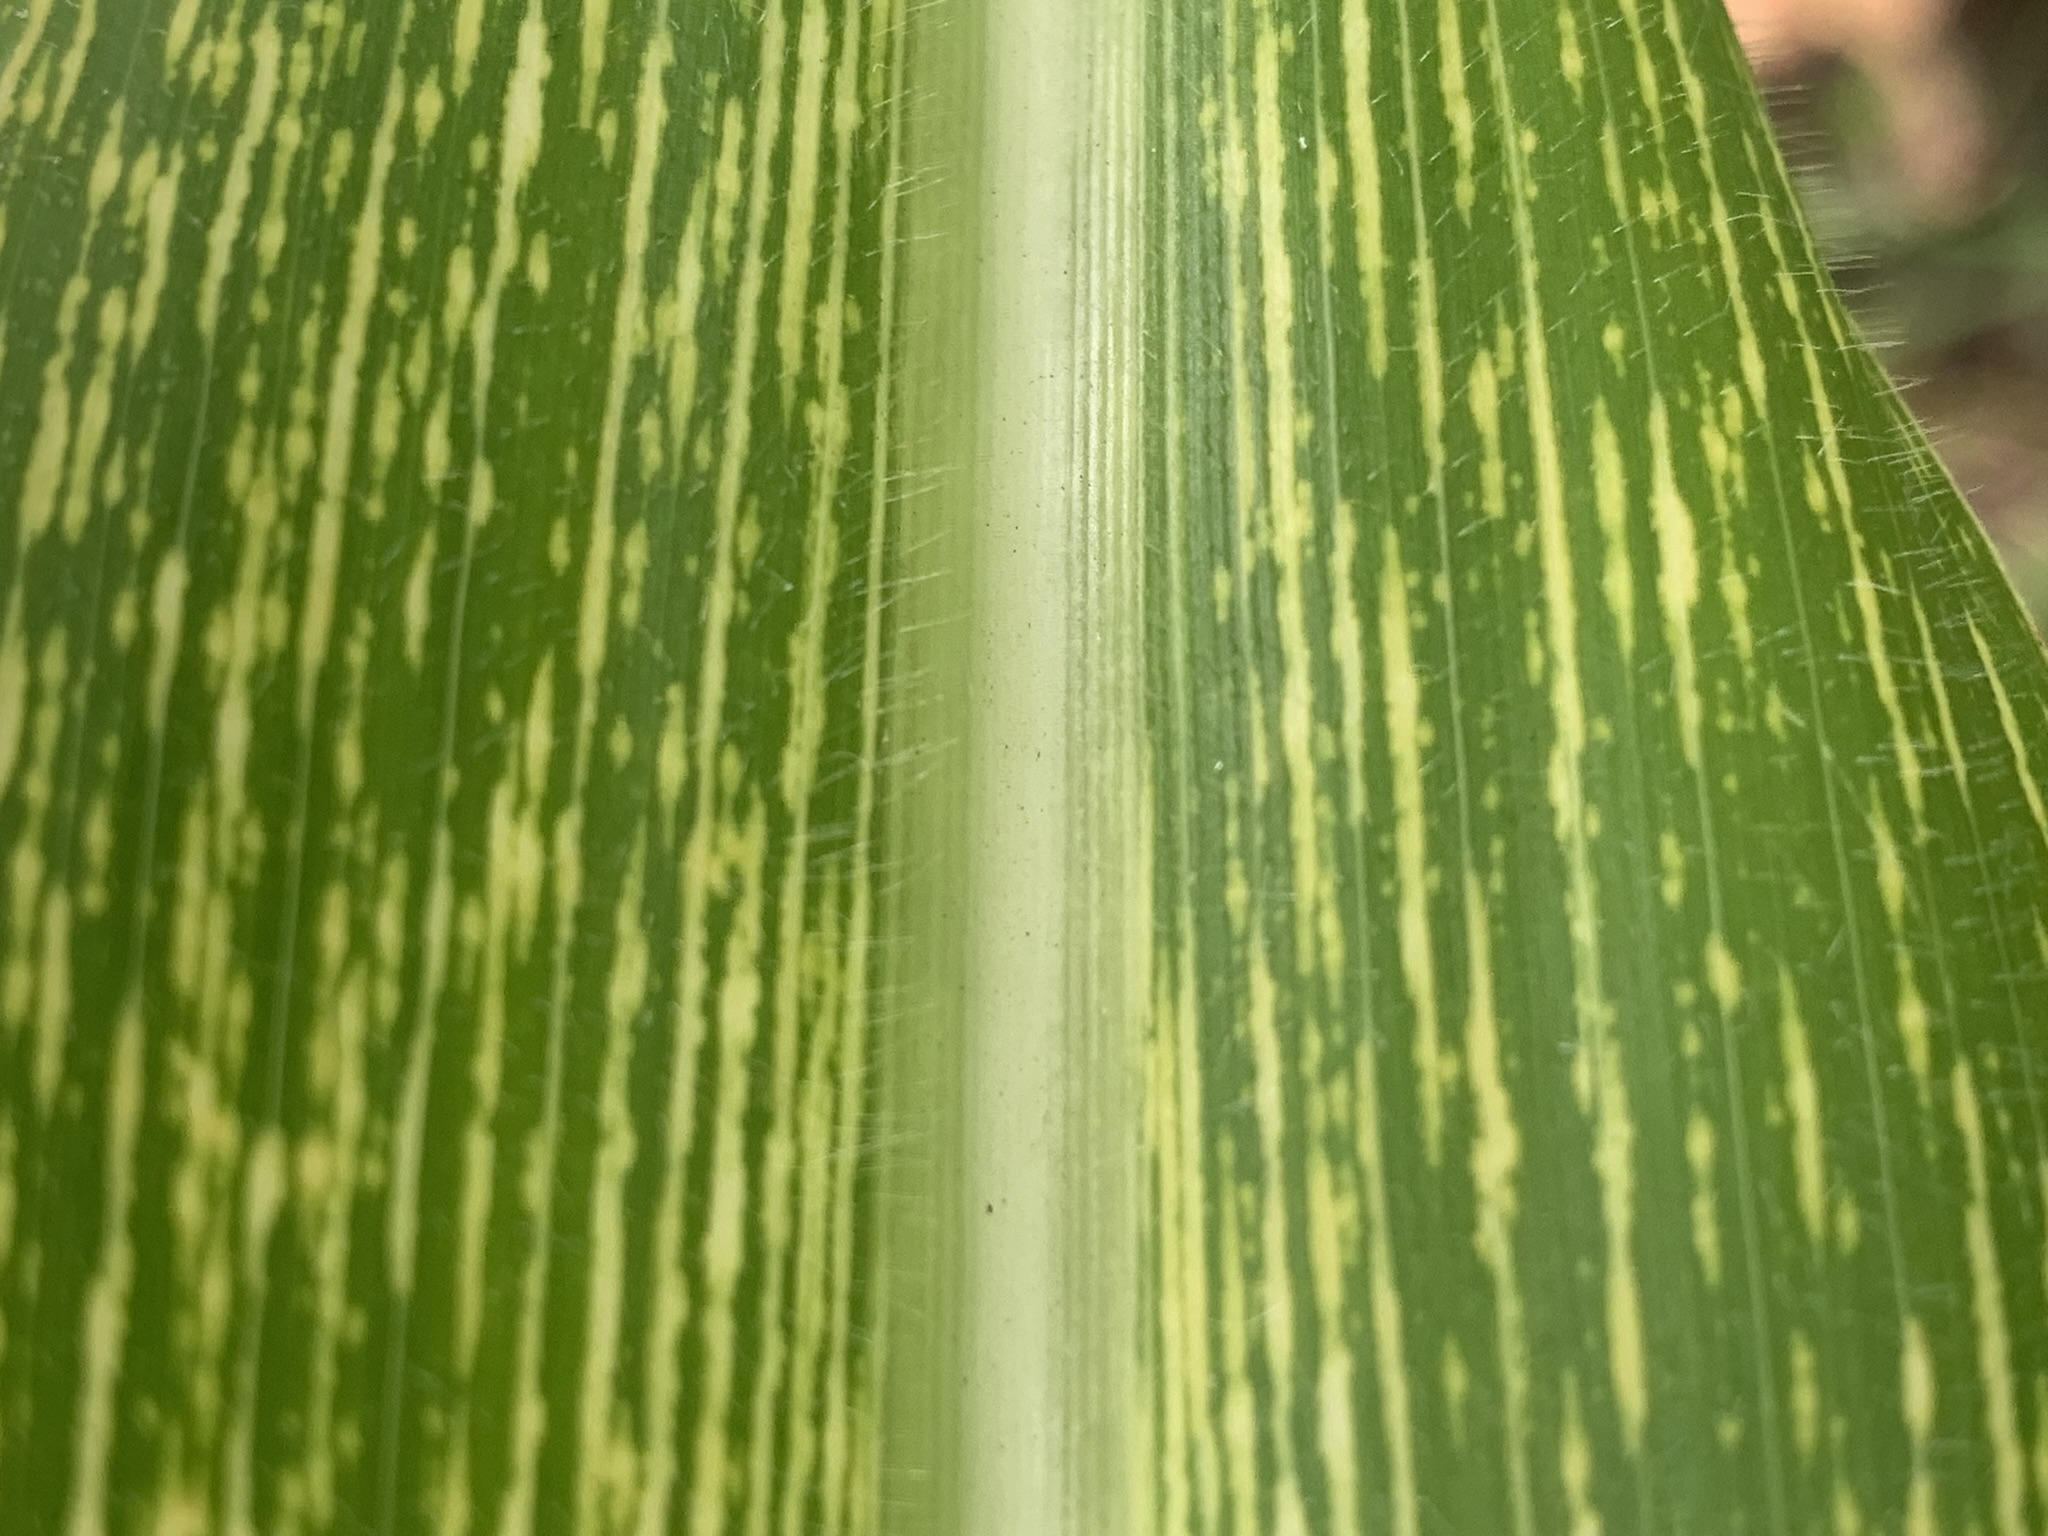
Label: MSV